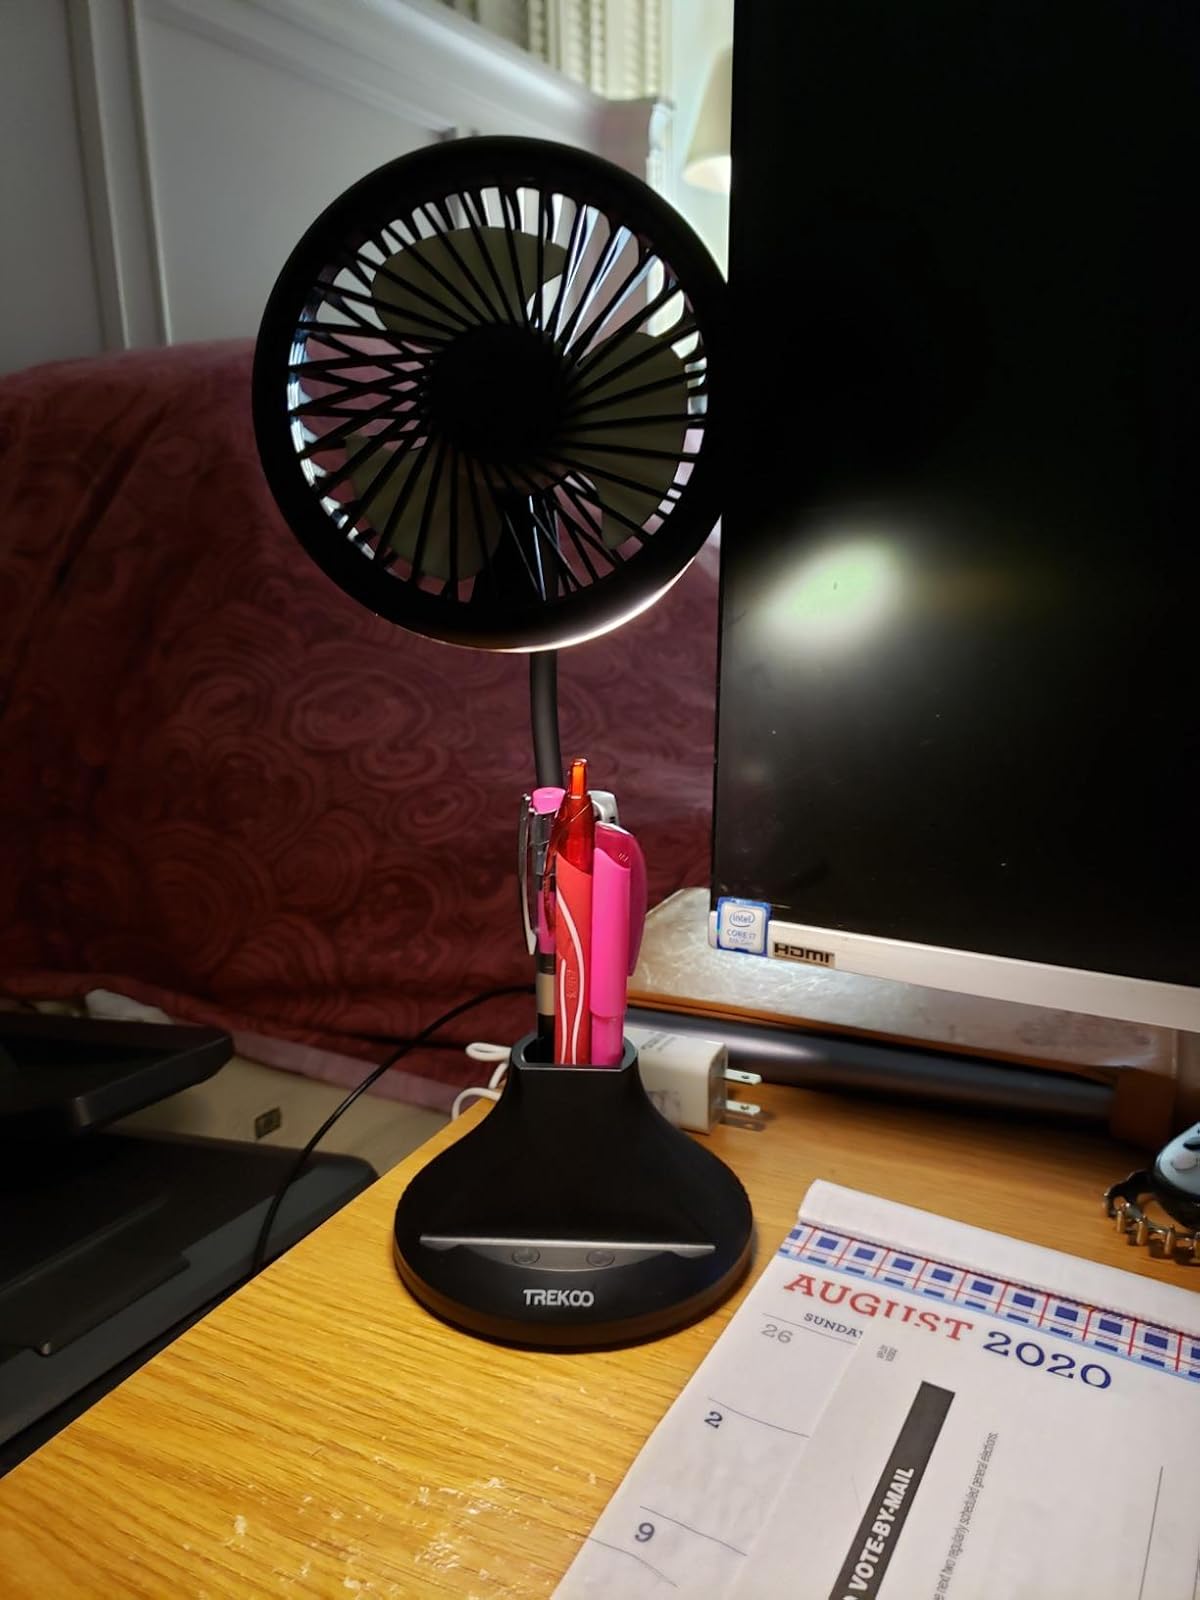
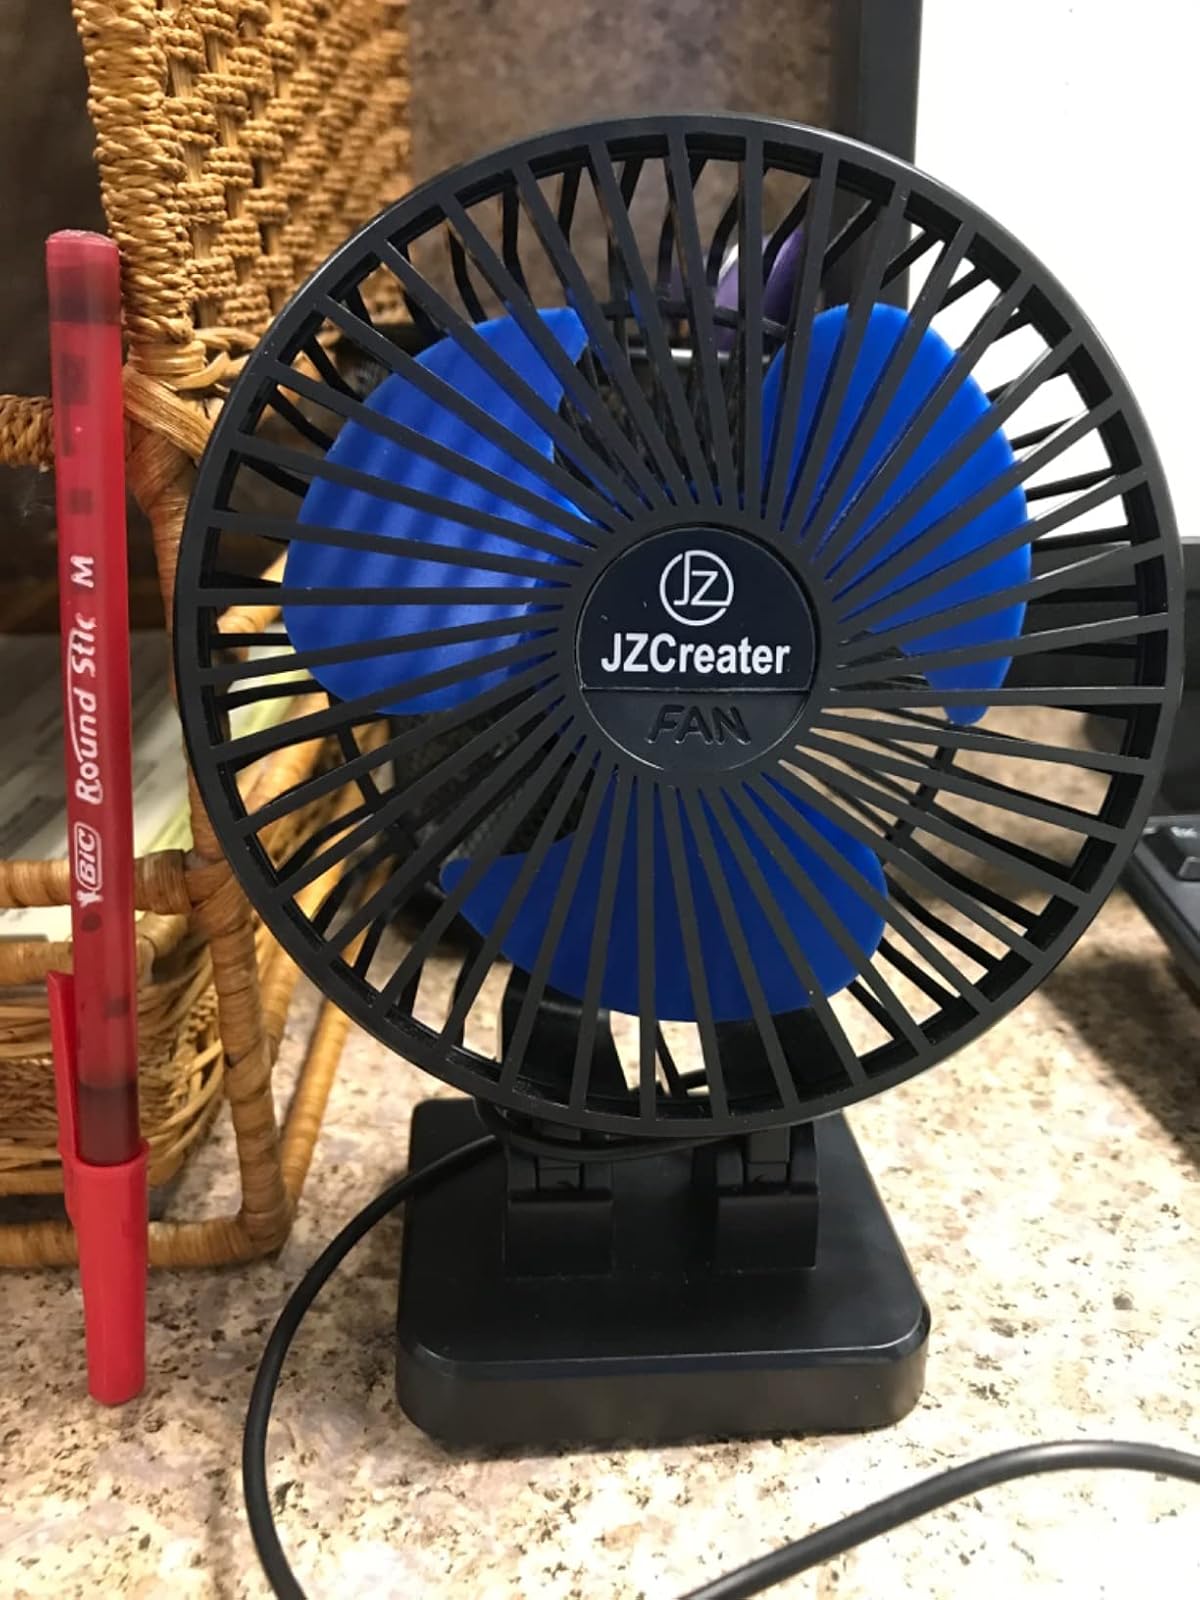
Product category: fan
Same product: no